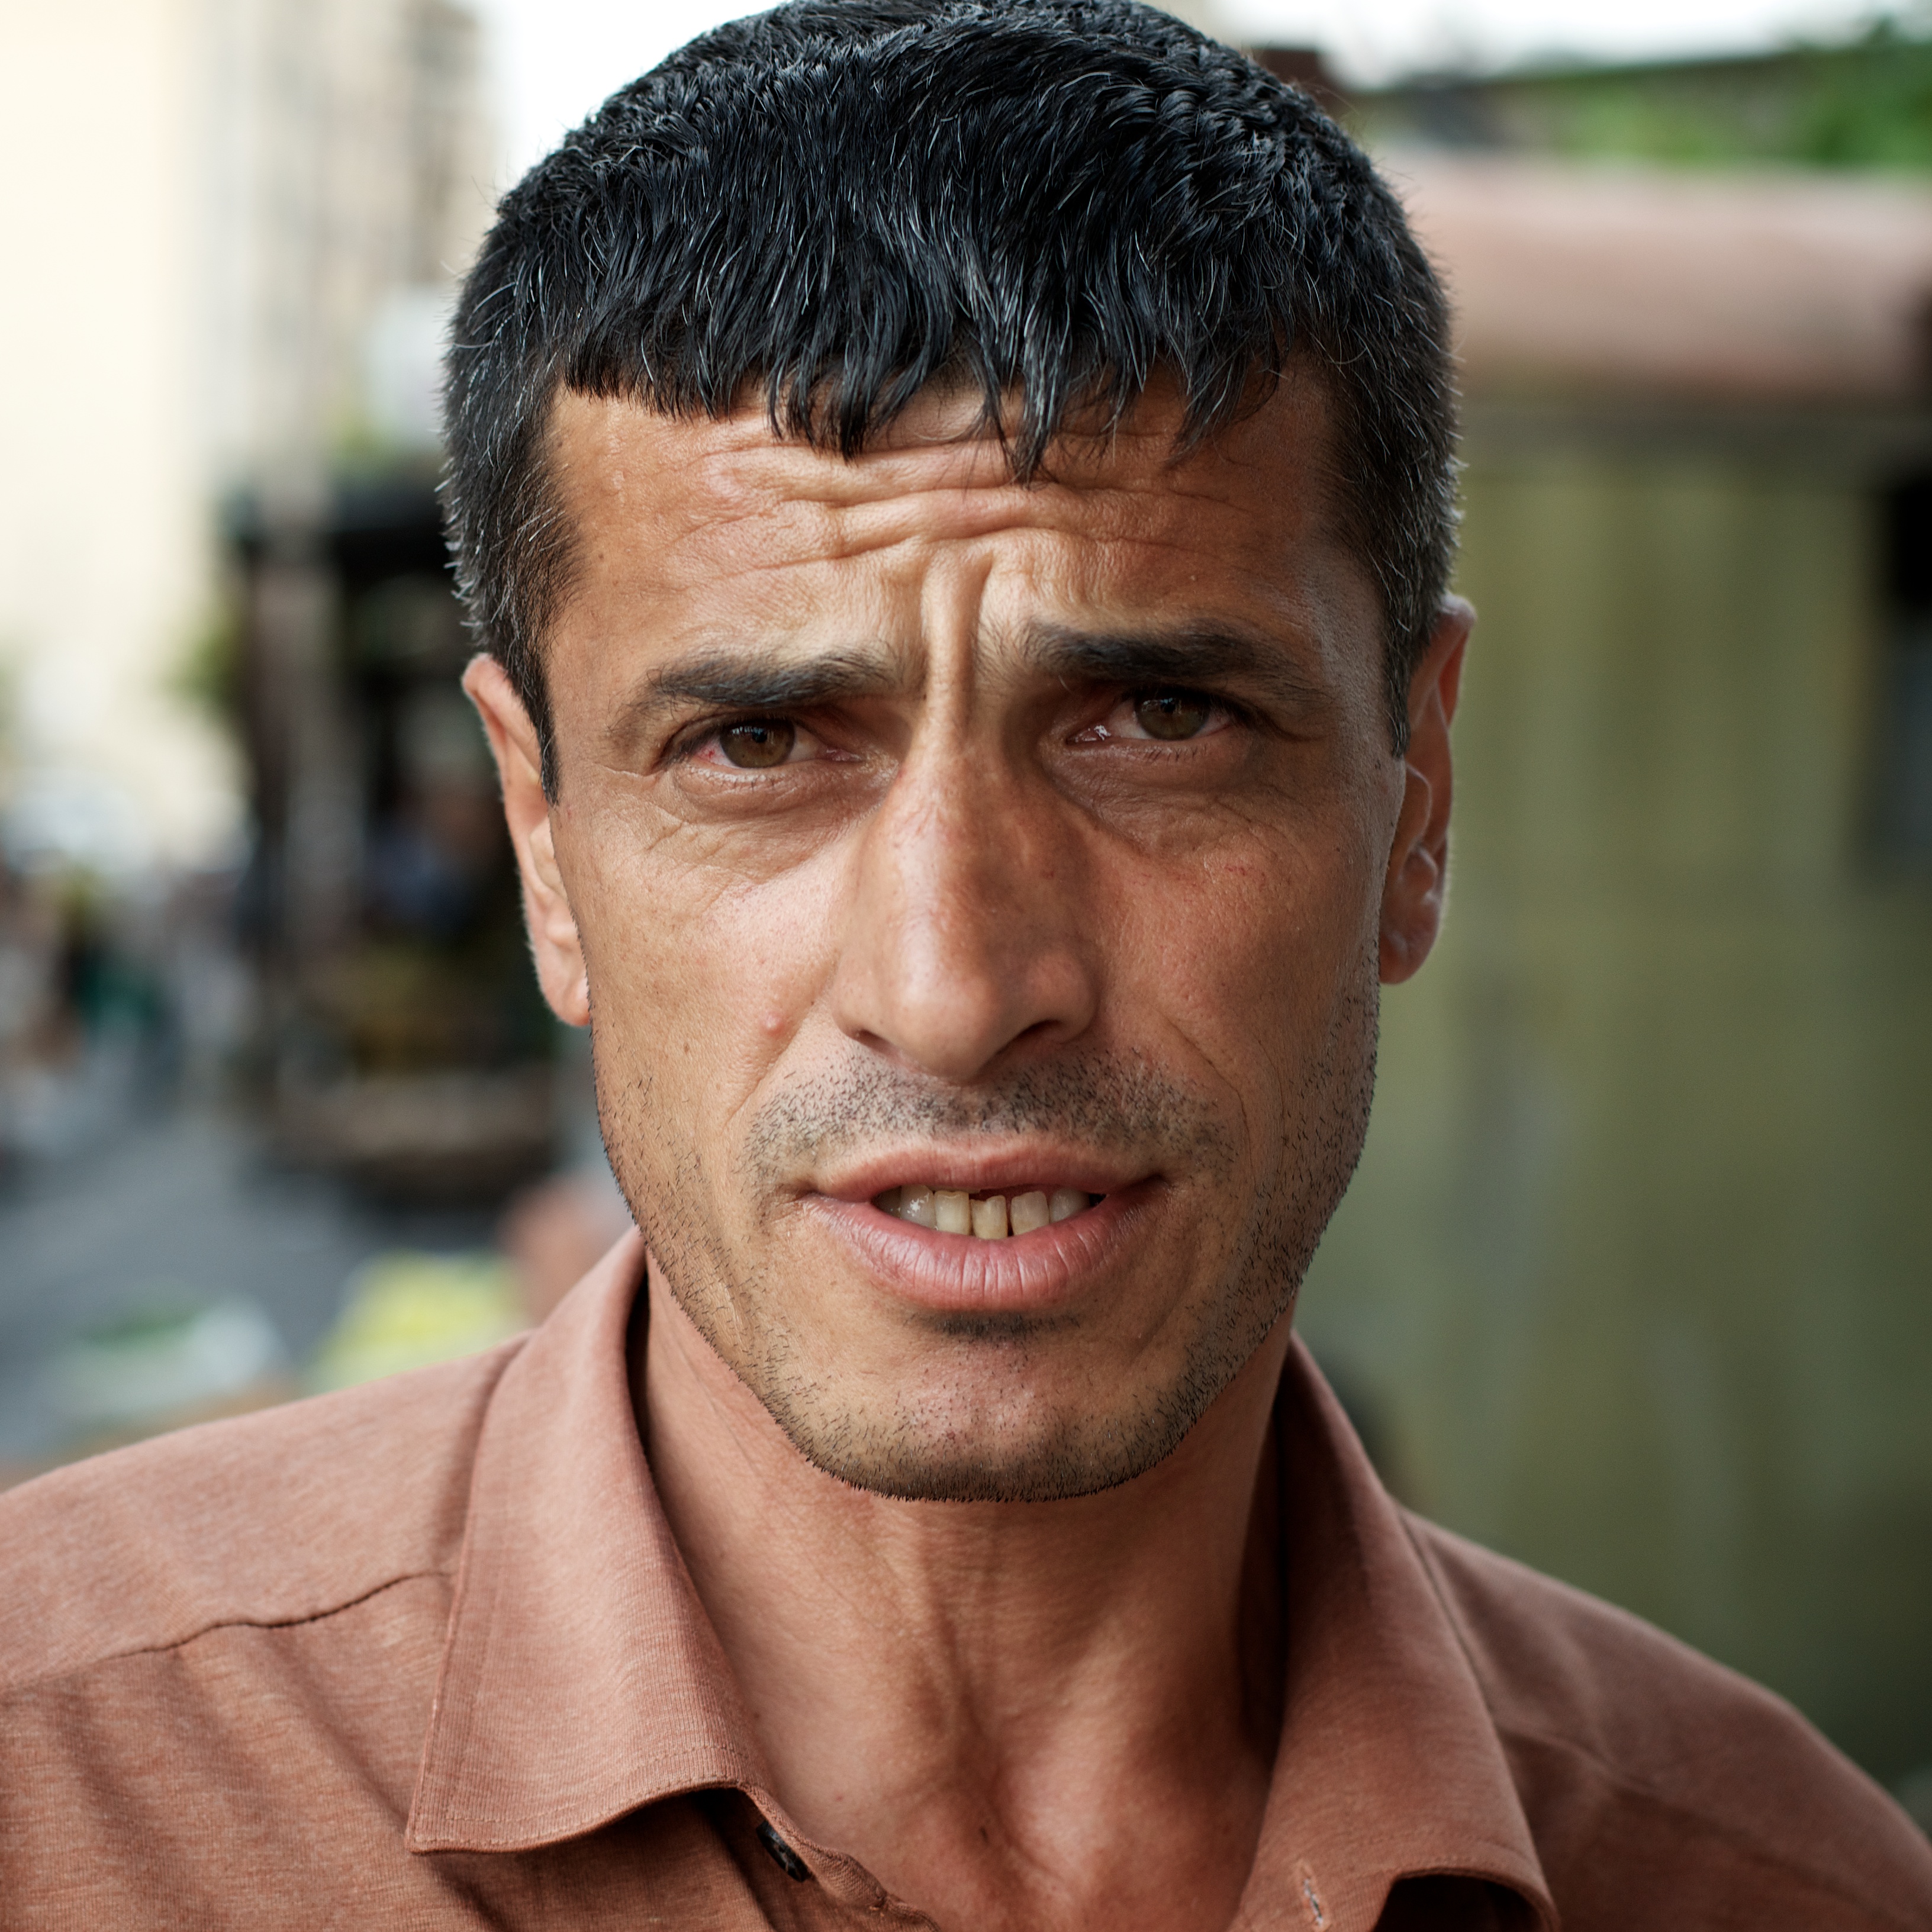
man, person, people, hair, white, street, photography, ebook, male, portrait, training, black, facial expression, hairstyle, smile, muscle, streetphotography, flickr, face, thomas, video, head, olympus, omd, fuji, leica, monochrom, leuthard, hcb, thomasleuthard, streettogs, facial hair